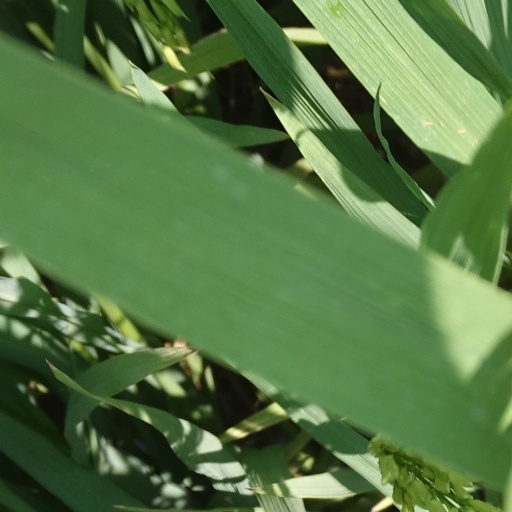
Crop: rice